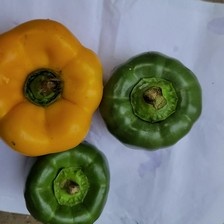
Label: capsicum